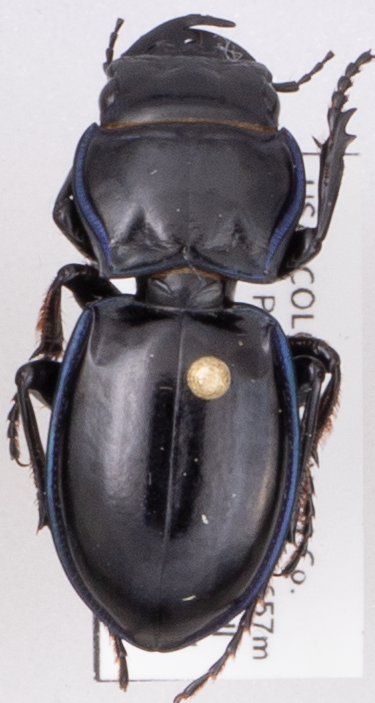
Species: Pasimachus elongatus
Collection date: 2021-09-01
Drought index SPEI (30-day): -1.166
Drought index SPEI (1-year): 0.17
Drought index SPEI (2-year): -0.51